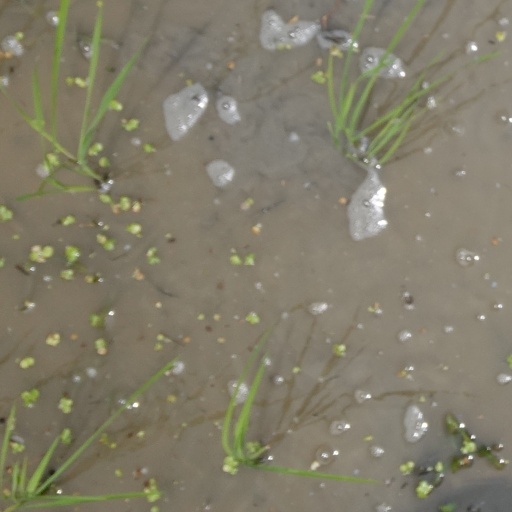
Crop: rice